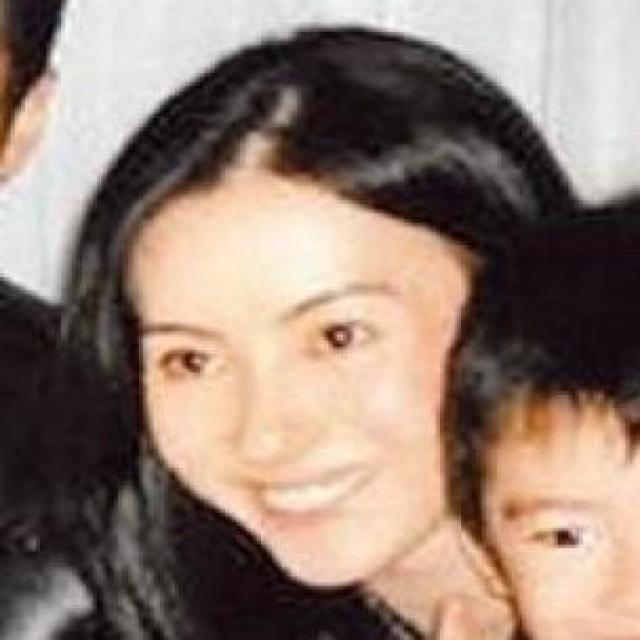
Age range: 21-44